Sky position (RA, Dec in degrees): 5.718, 0.7656
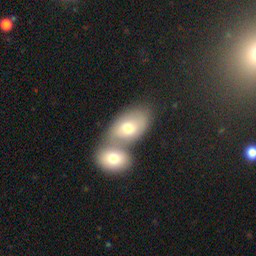
Galaxy morphology: Merging Galaxies